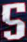
Number: 5